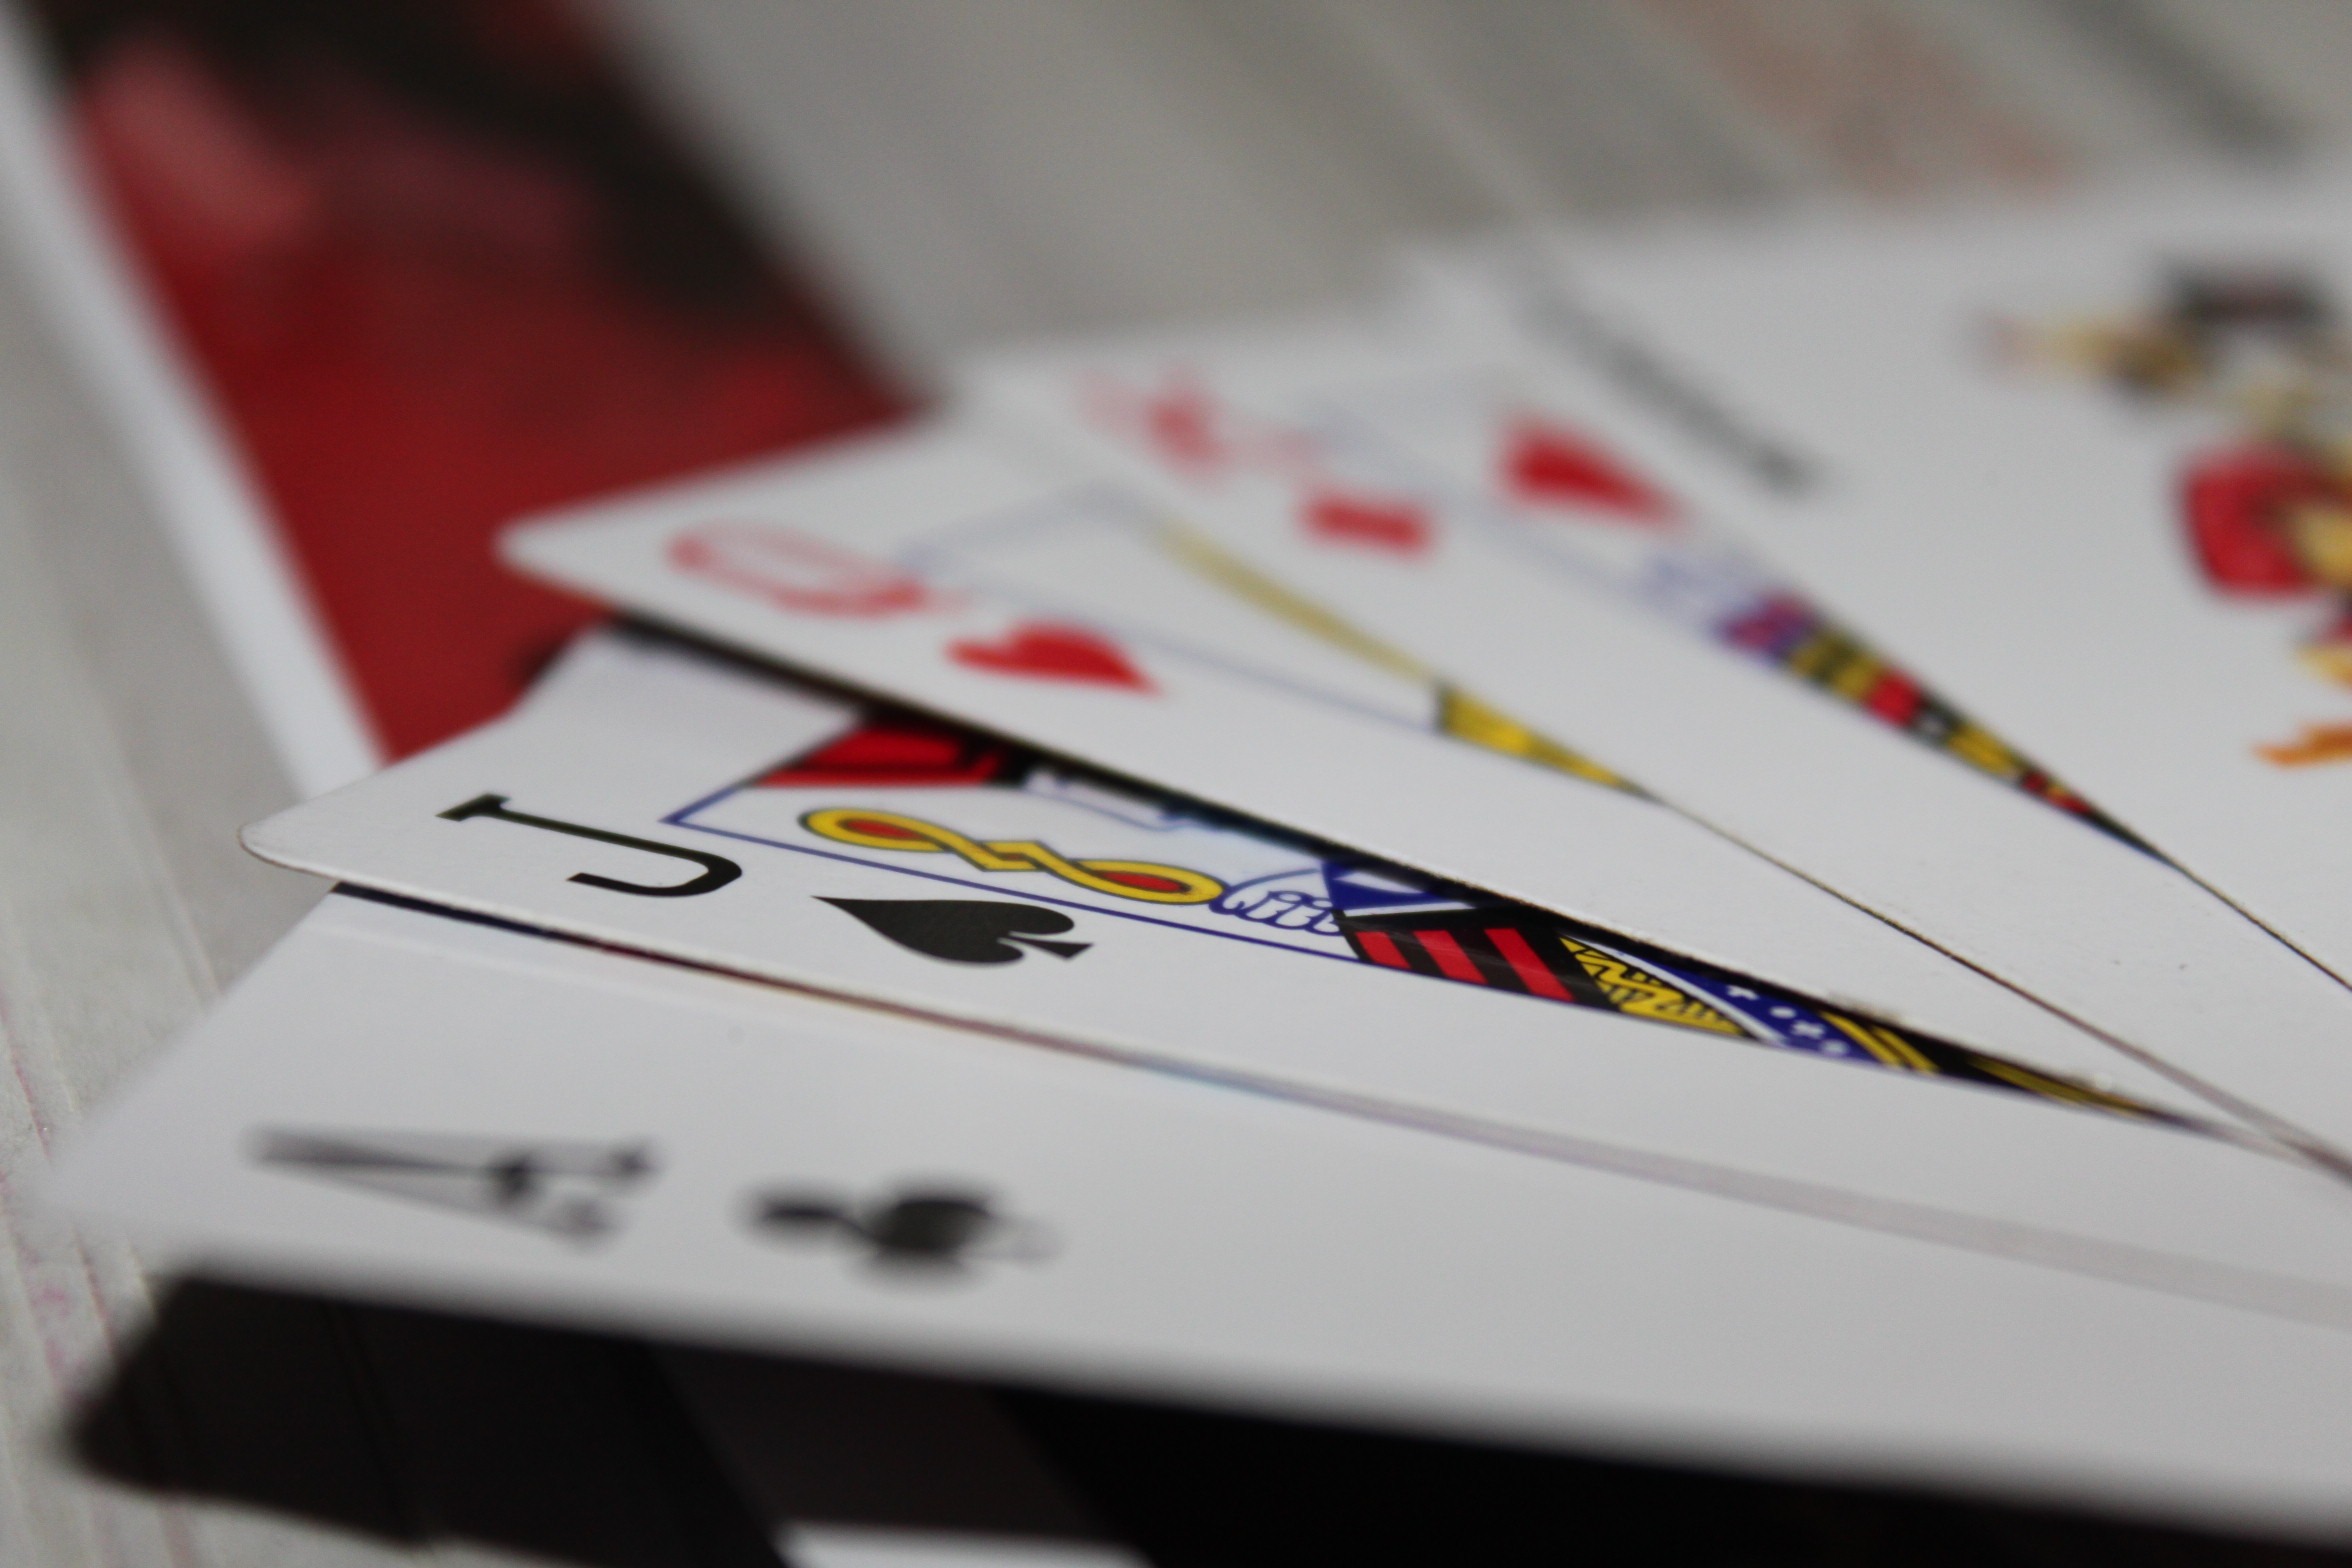
writing, wing, white, game, playing, gamble, brand, cards, design, casino, gambling, games, shape, poker, playing cards, blackjack